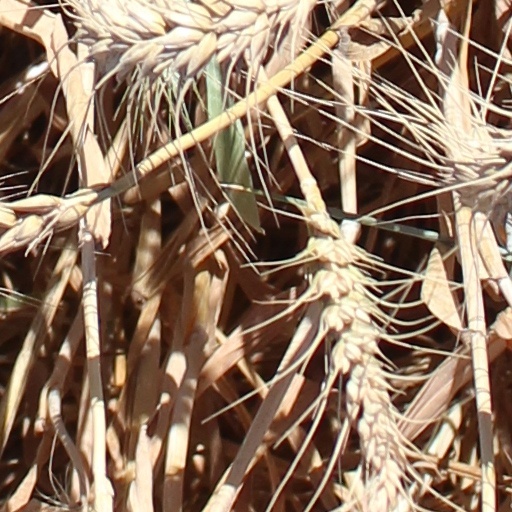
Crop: wheat